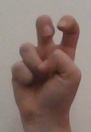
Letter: toot